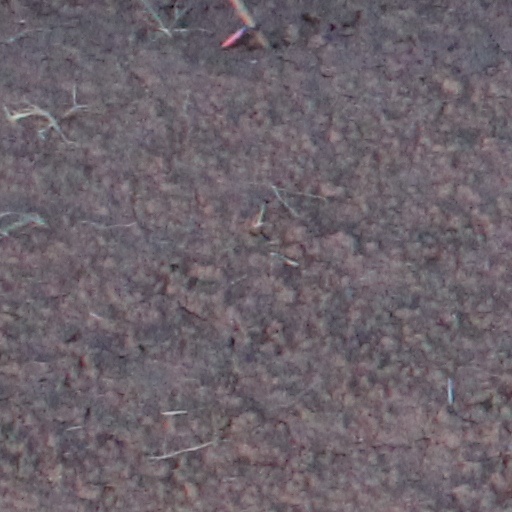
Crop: wheat